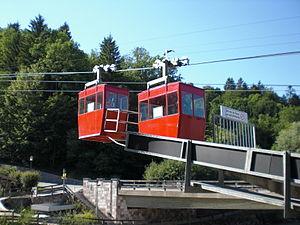
Obersalzberg est un quartier de Berchtesgaden, dans l'arrondissement du Pays-de-Berchtesgaden en Haute-Bavière. Il a fait partie intégrante de la commune de Salzberg jusqu'en 1972, l'année à laquelle elle a été incorporée à Berchtesgaden. En français, il est souvent confondu avec la montagne des Alpes de Berchtesgaden sur laquelle il se trouve et, de la sorte, la formule fautive « l’Obersalzberg » est parfois rencontrée.